Toronto Railway Company Belt Line

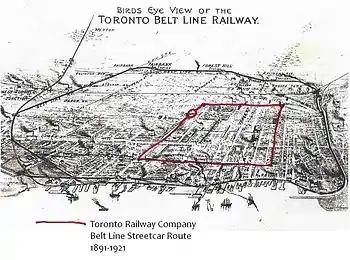
The Toronto Belt Line Railway and the Belt Line Streetcar Route

The Toronto Railway Company Belt Line was a streetcar route that operated in Toronto, Ontario, Canada. The route was created by the Toronto Railway Company in 1891 and taken over by the Toronto Transportation Commission in 1921, which cancelled the route in 1923 as part of its reorganization of streetcar routes.